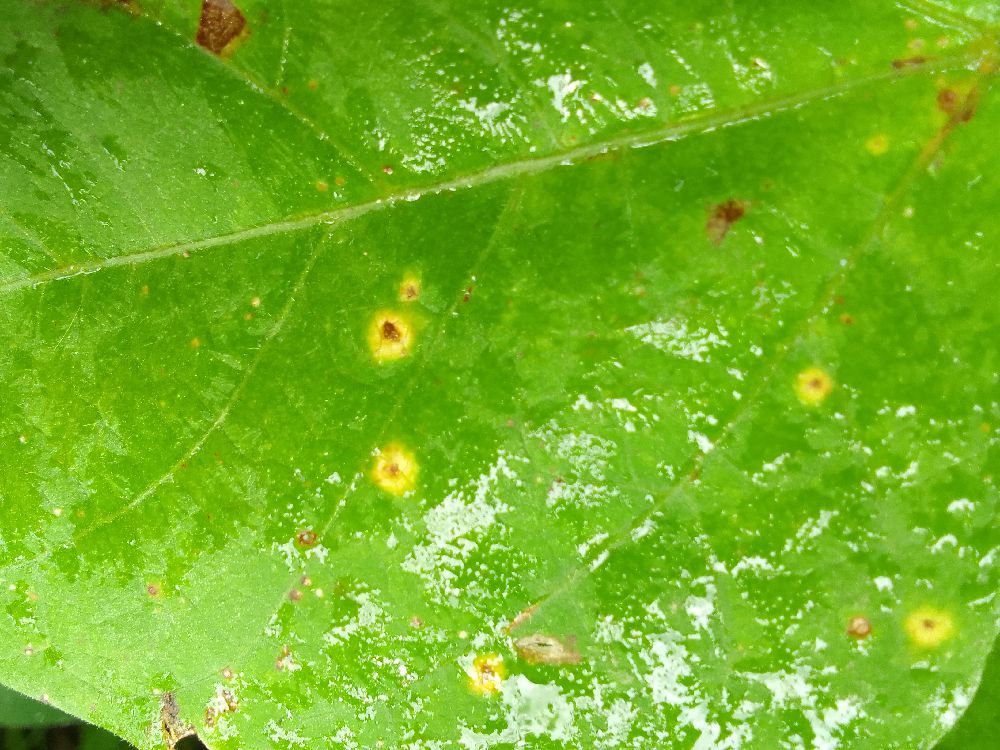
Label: rust